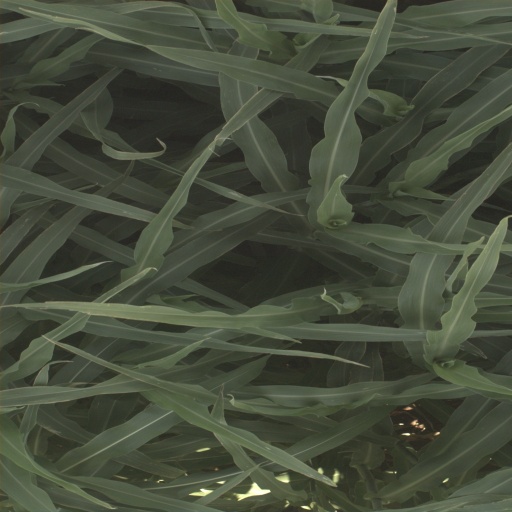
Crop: sorghum